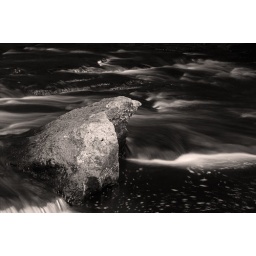
rock in eight mile river